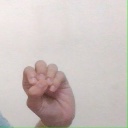
अक्षर: उ